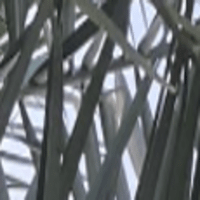
Label: Healthy sample